List of Samson band members

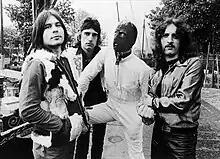

Samson were an English heavy metal band from London. Formed in summer 1977, the group originally featured vocalist and guitarist Paul Samson, bassist Chris Aylmer and drummer Clive Burr. The group were active until the eponymous frontman's death in 2002, at which point their lineup included lead vocalist Nicky Moore, bassist Ian Ellis and drummer Billy Fleming.